USS Arabia

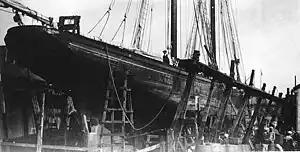

USS "Arabia" (ID-3434) was a United States Navy patrol vessel in commission during 1918.